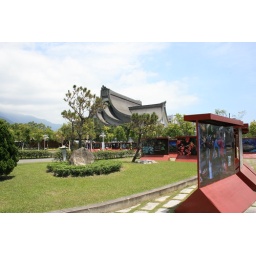
Beautiful blue sky and hospital in Huanlien